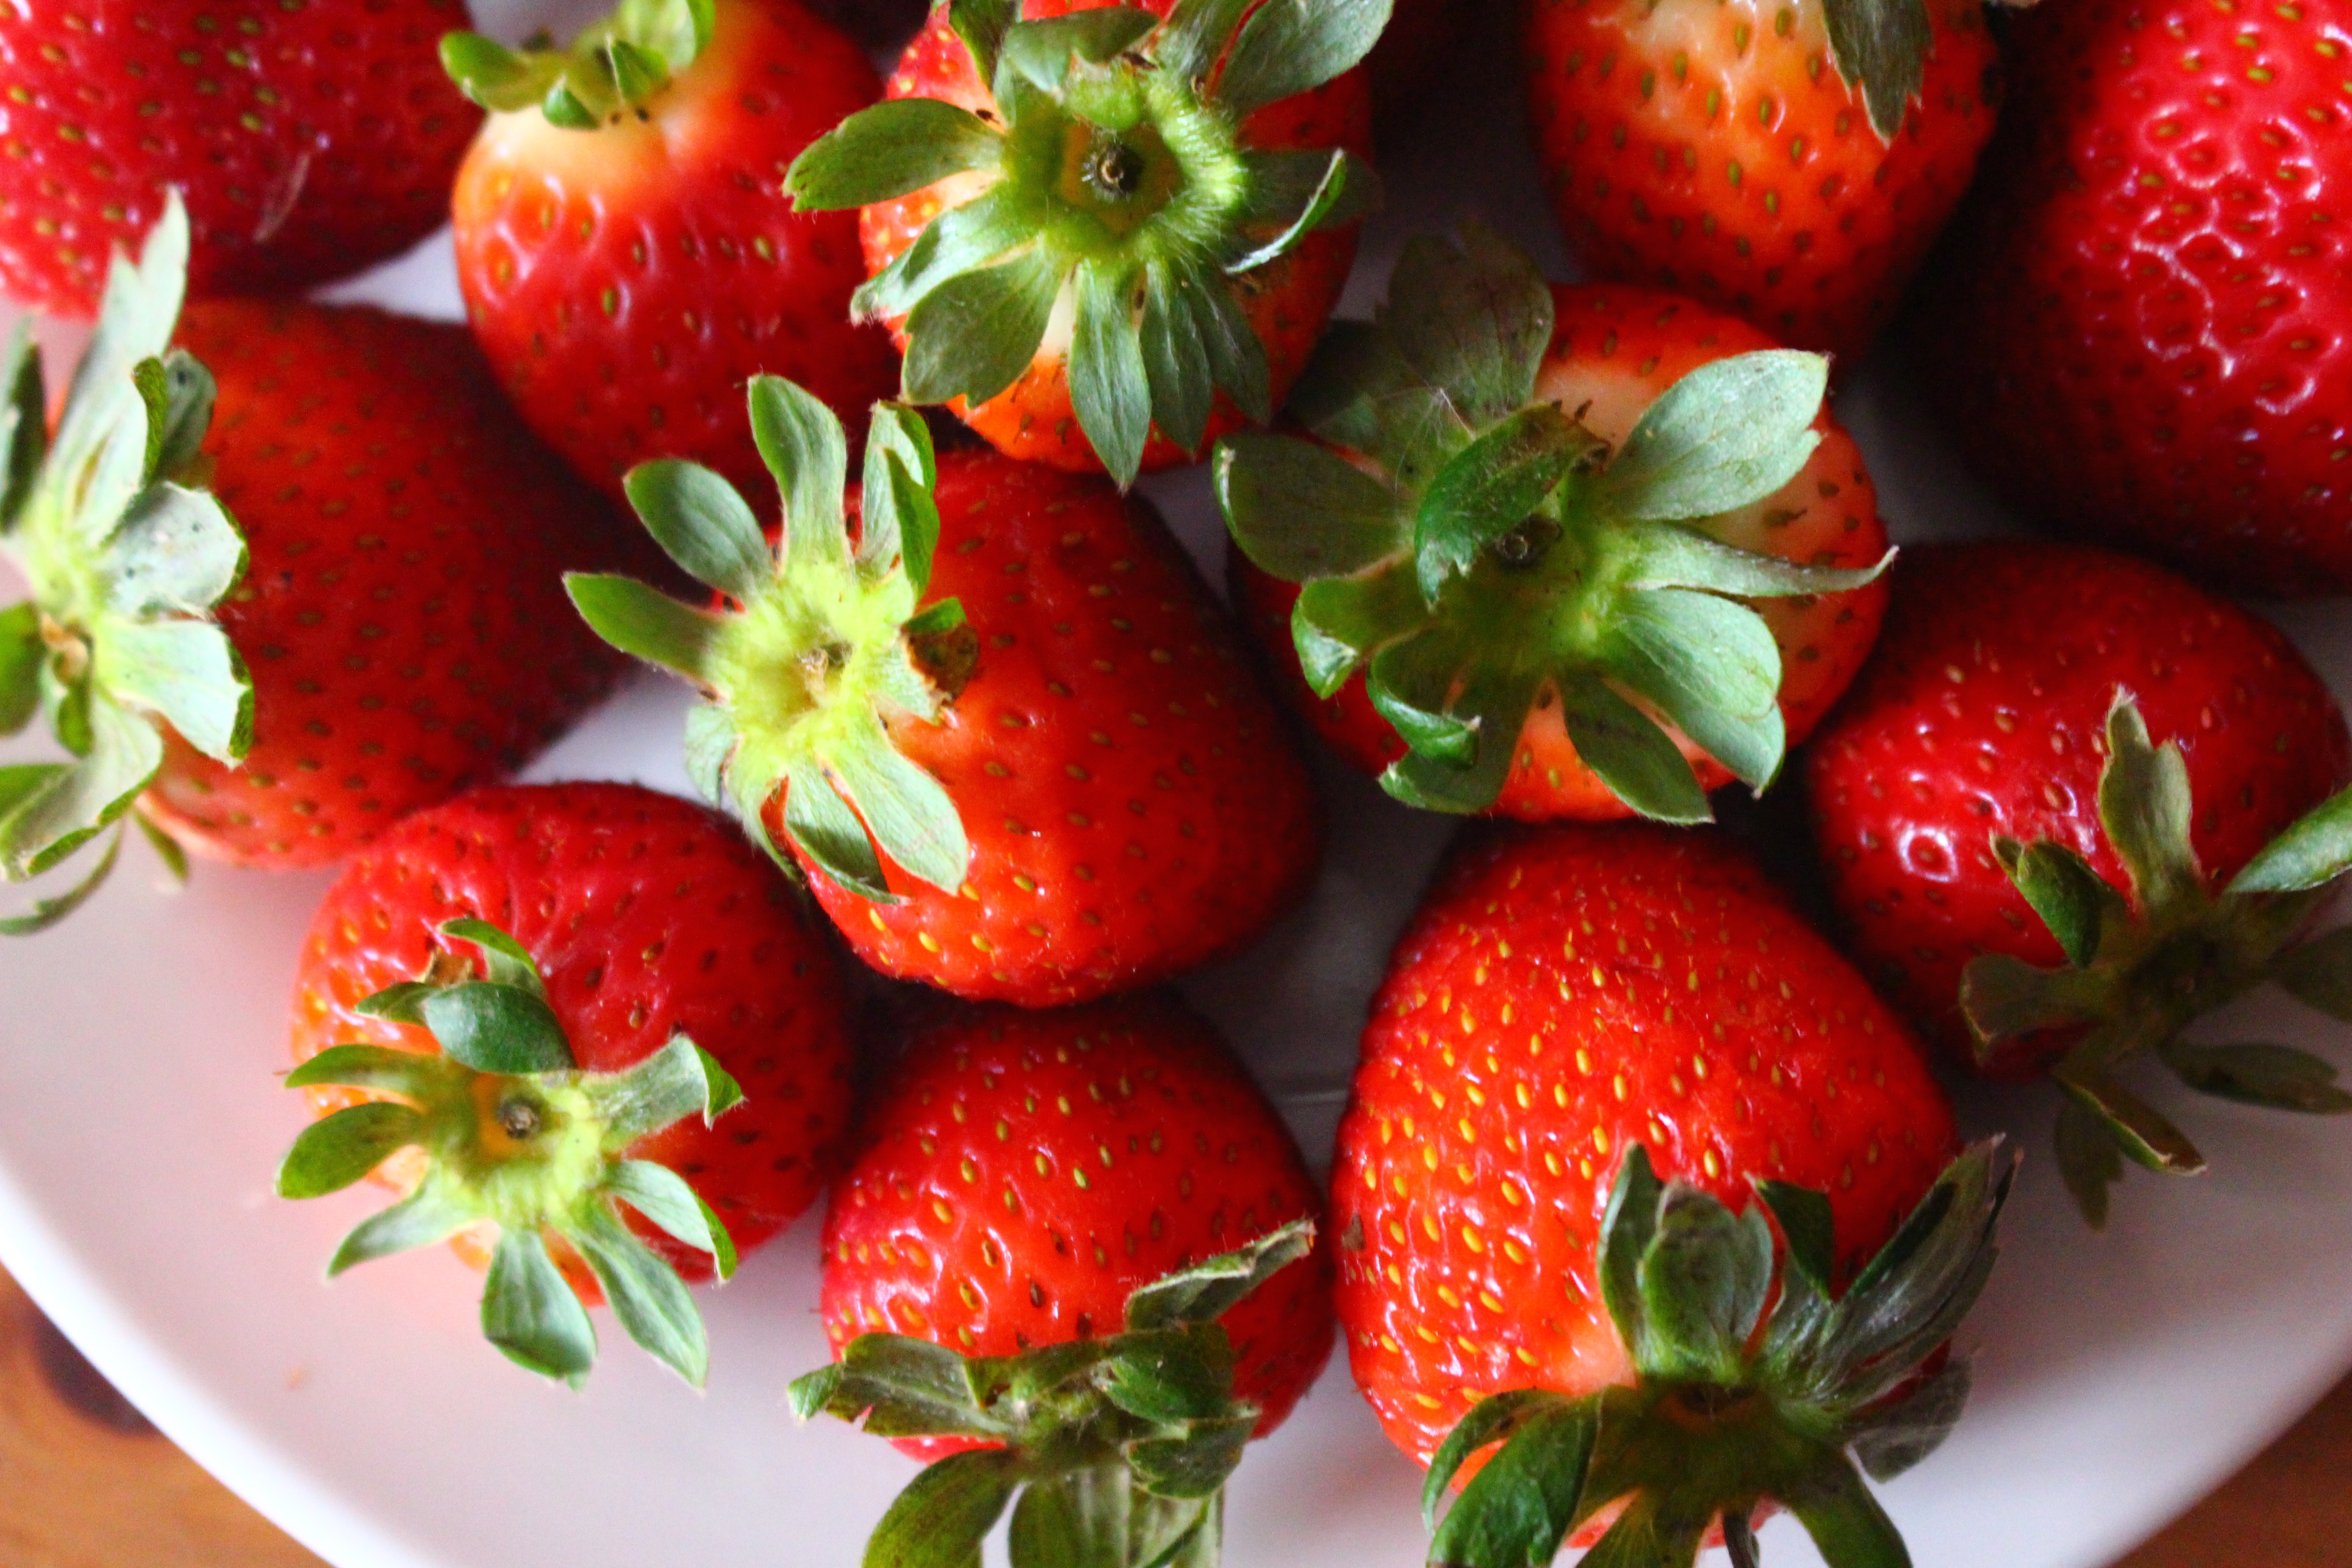
plant, white, field, farm, fruit, berry, sweet, boy, summer, ripe, bowl, food, green, red, harvest, produce, fresh, breakfast, healthy, snack, dessert, childhood, strawberry, fresh fruit, eating, happy, strawberries, diet, healthy eating, organic, picking, fresh food, healthy foods, eating healthy, child eating, frutti di bosco